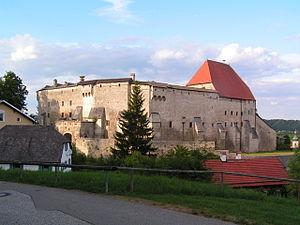
L‘Oflag VII-D devenu Oflag VII-C/Z était un camp d'internement des prisonniers de guerre lors de la Seconde Guerre mondiale à Tittmoning, dans le sud-est de la Bavière.